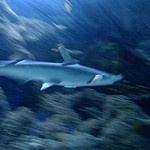
Label: sea